Connel Burn

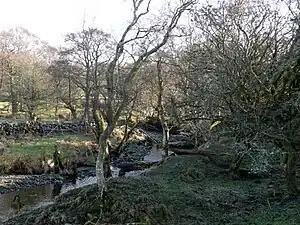
Connel Burn Forest Area Entrance in Connel Park

Connel Burn is a river in East Ayrshire, Scotland, which rises at Enoch Hill in the Southern Uplands and flows northwards through Laglaf and Connel Park before meeting the River Nith in New Cumnock.